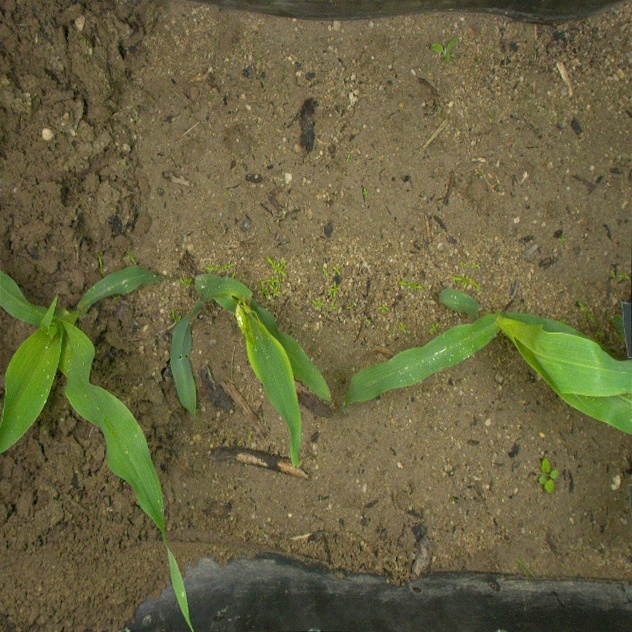
Crop: maize
Objects: maize, maize, maize, stem_maize, stem_maize, stem_maize, stem_maize